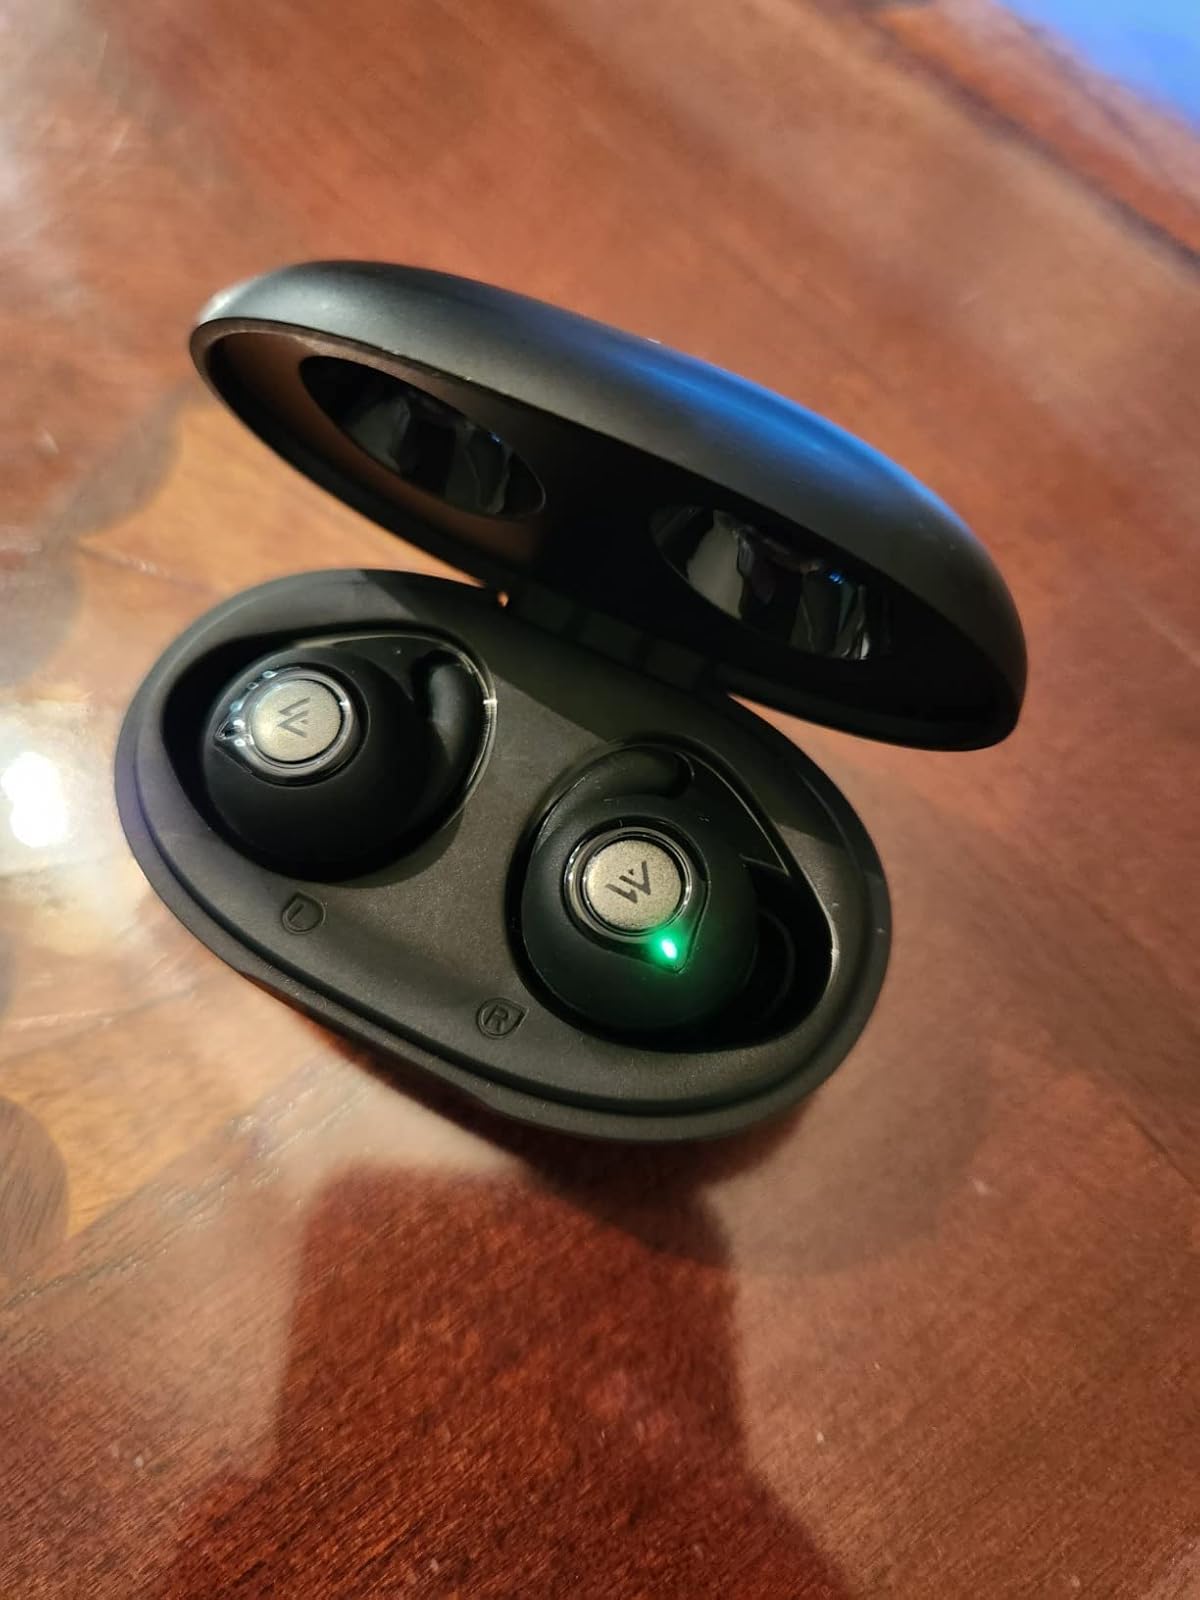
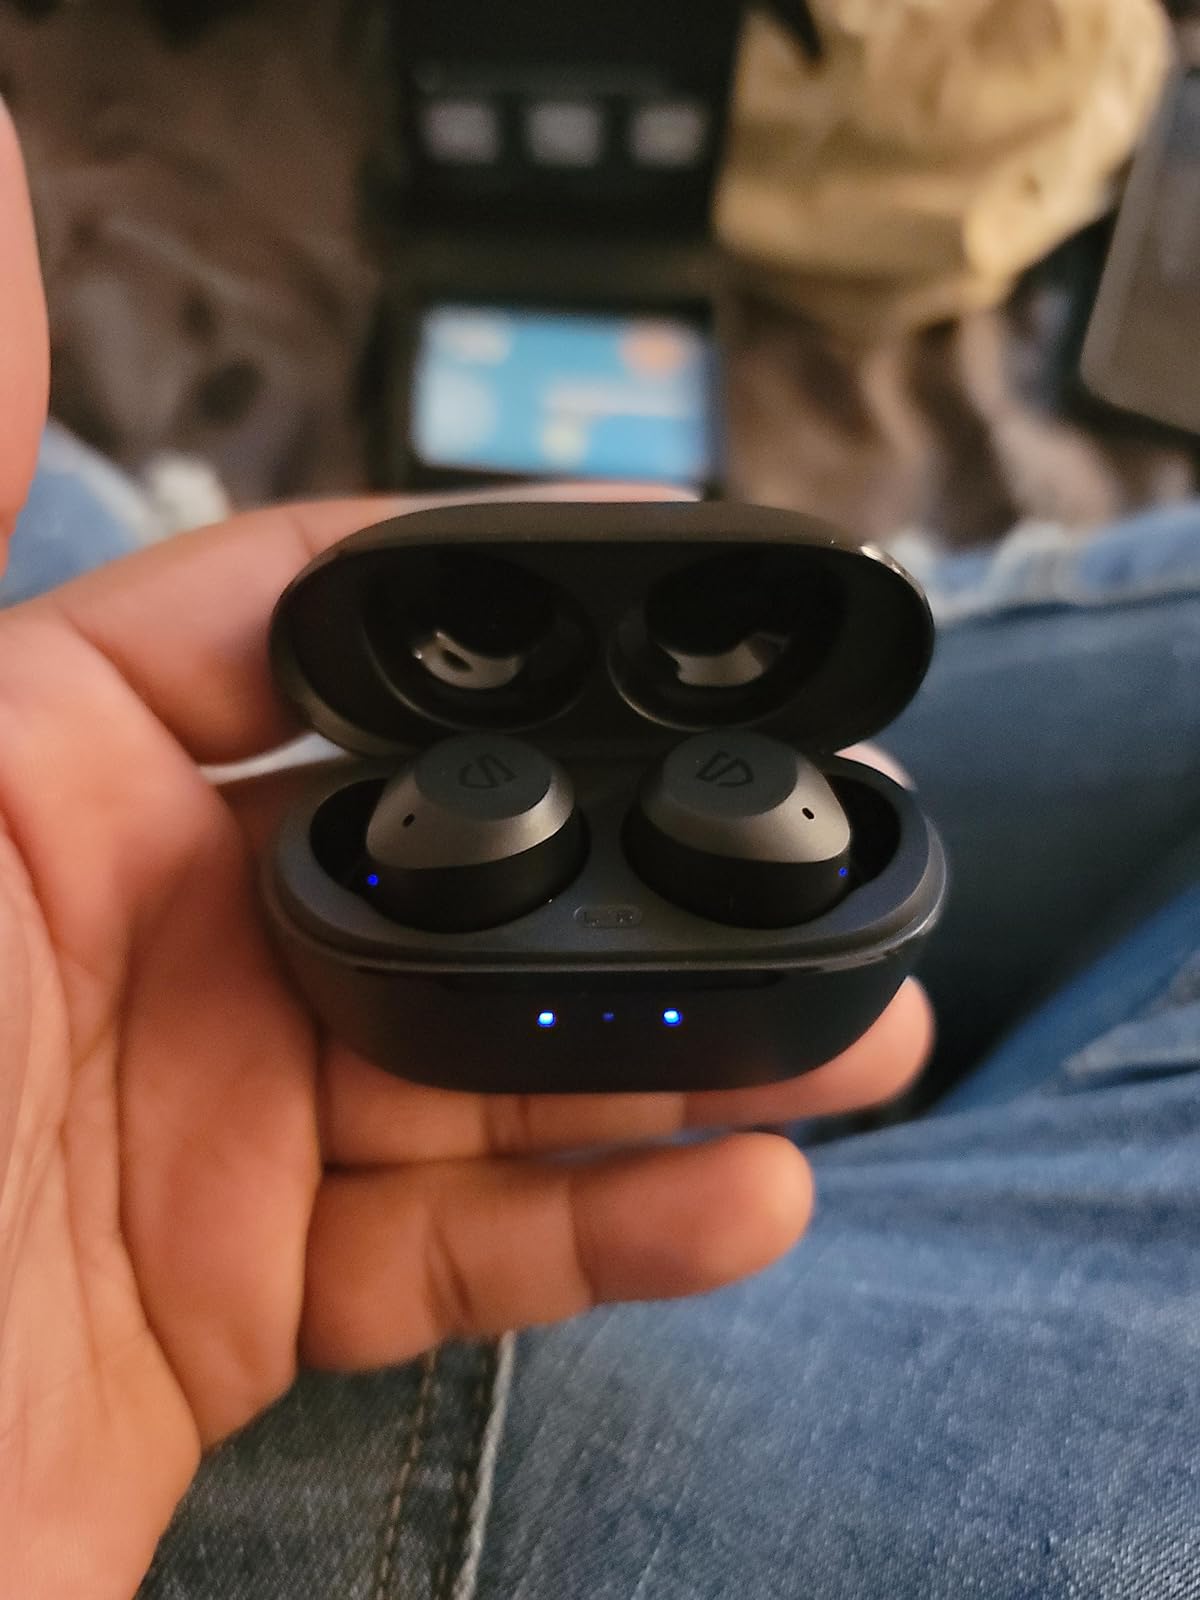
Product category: earbuds
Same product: no